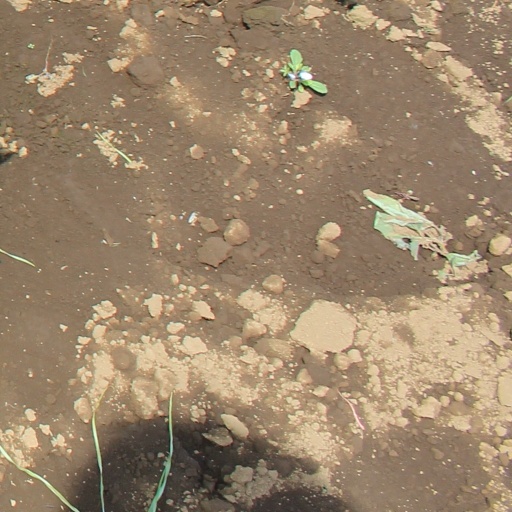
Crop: soybean